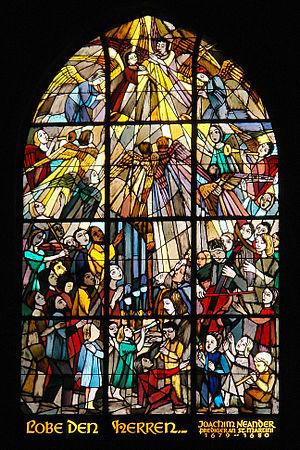
Joachim Neumann, plus connu sous son pseudonyme Joachim Neander, était un pasteur, poète et musicien allemand. Suivant les habitudes de son temps, son grand-père avait hellénisé son nom en « Neander » et son petit-fils conserva ce pseudonyme.